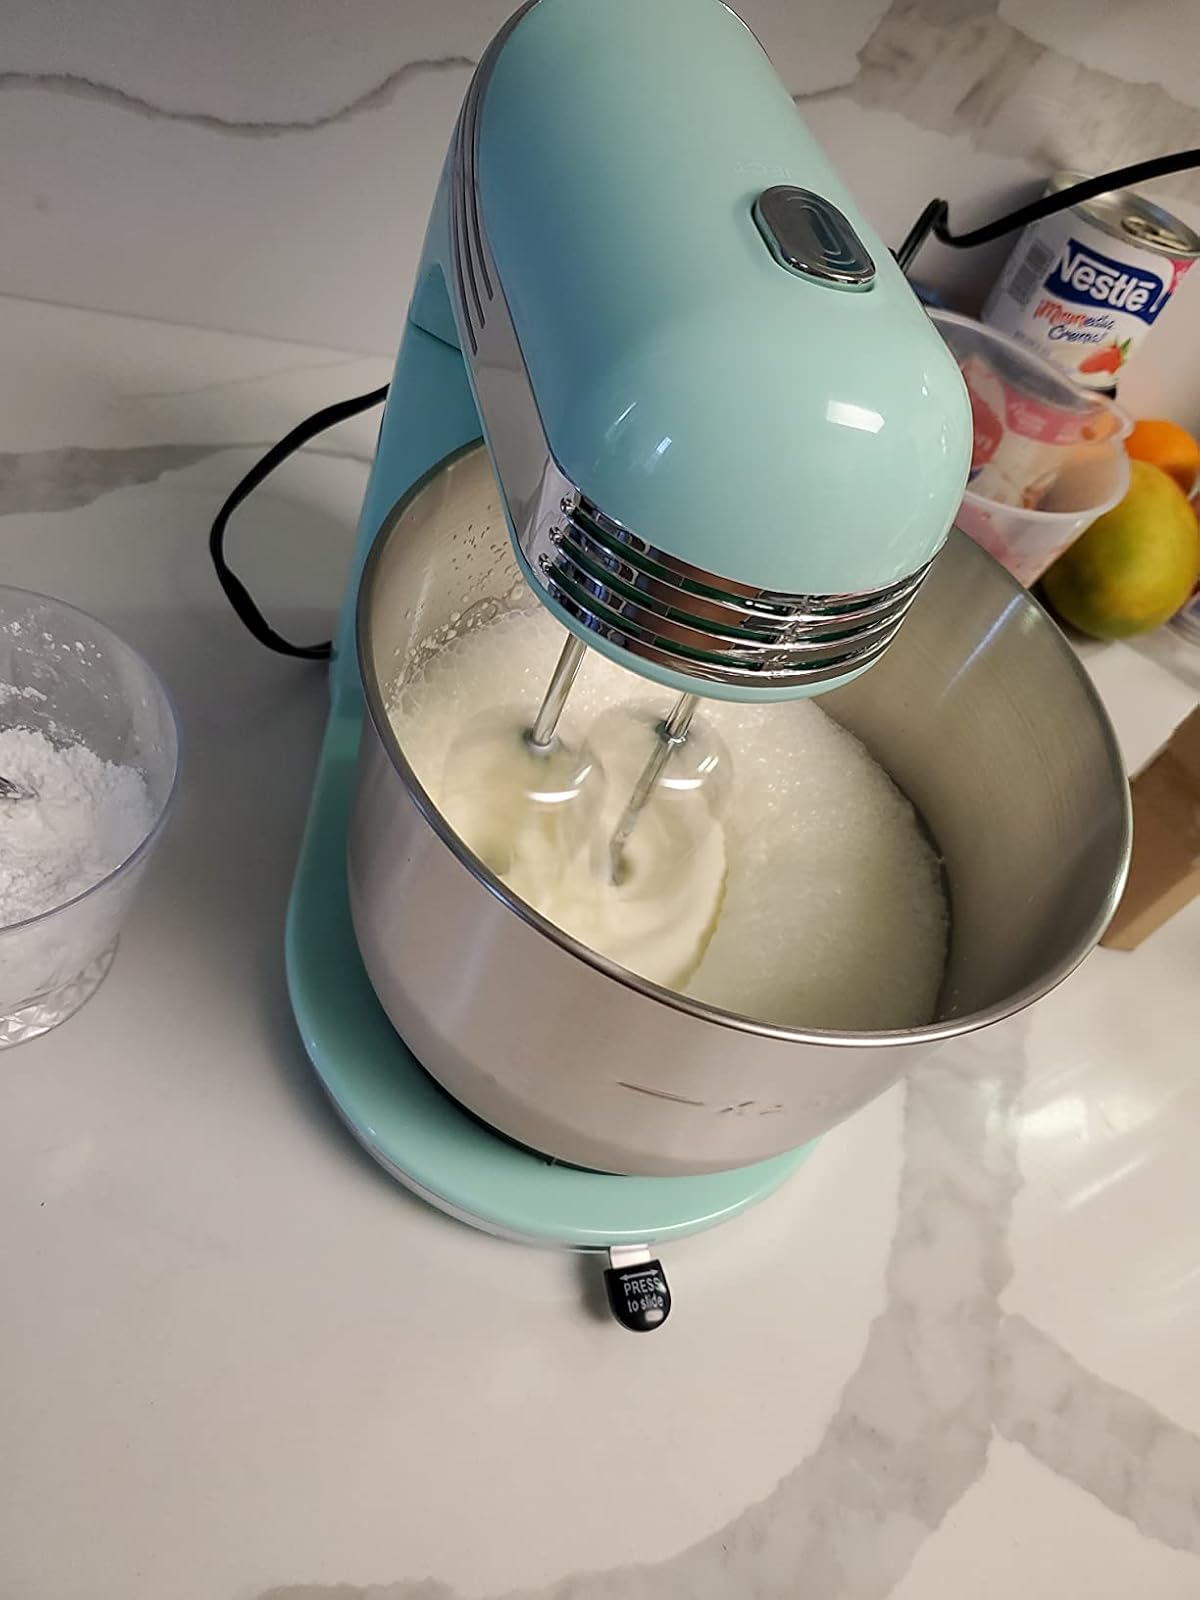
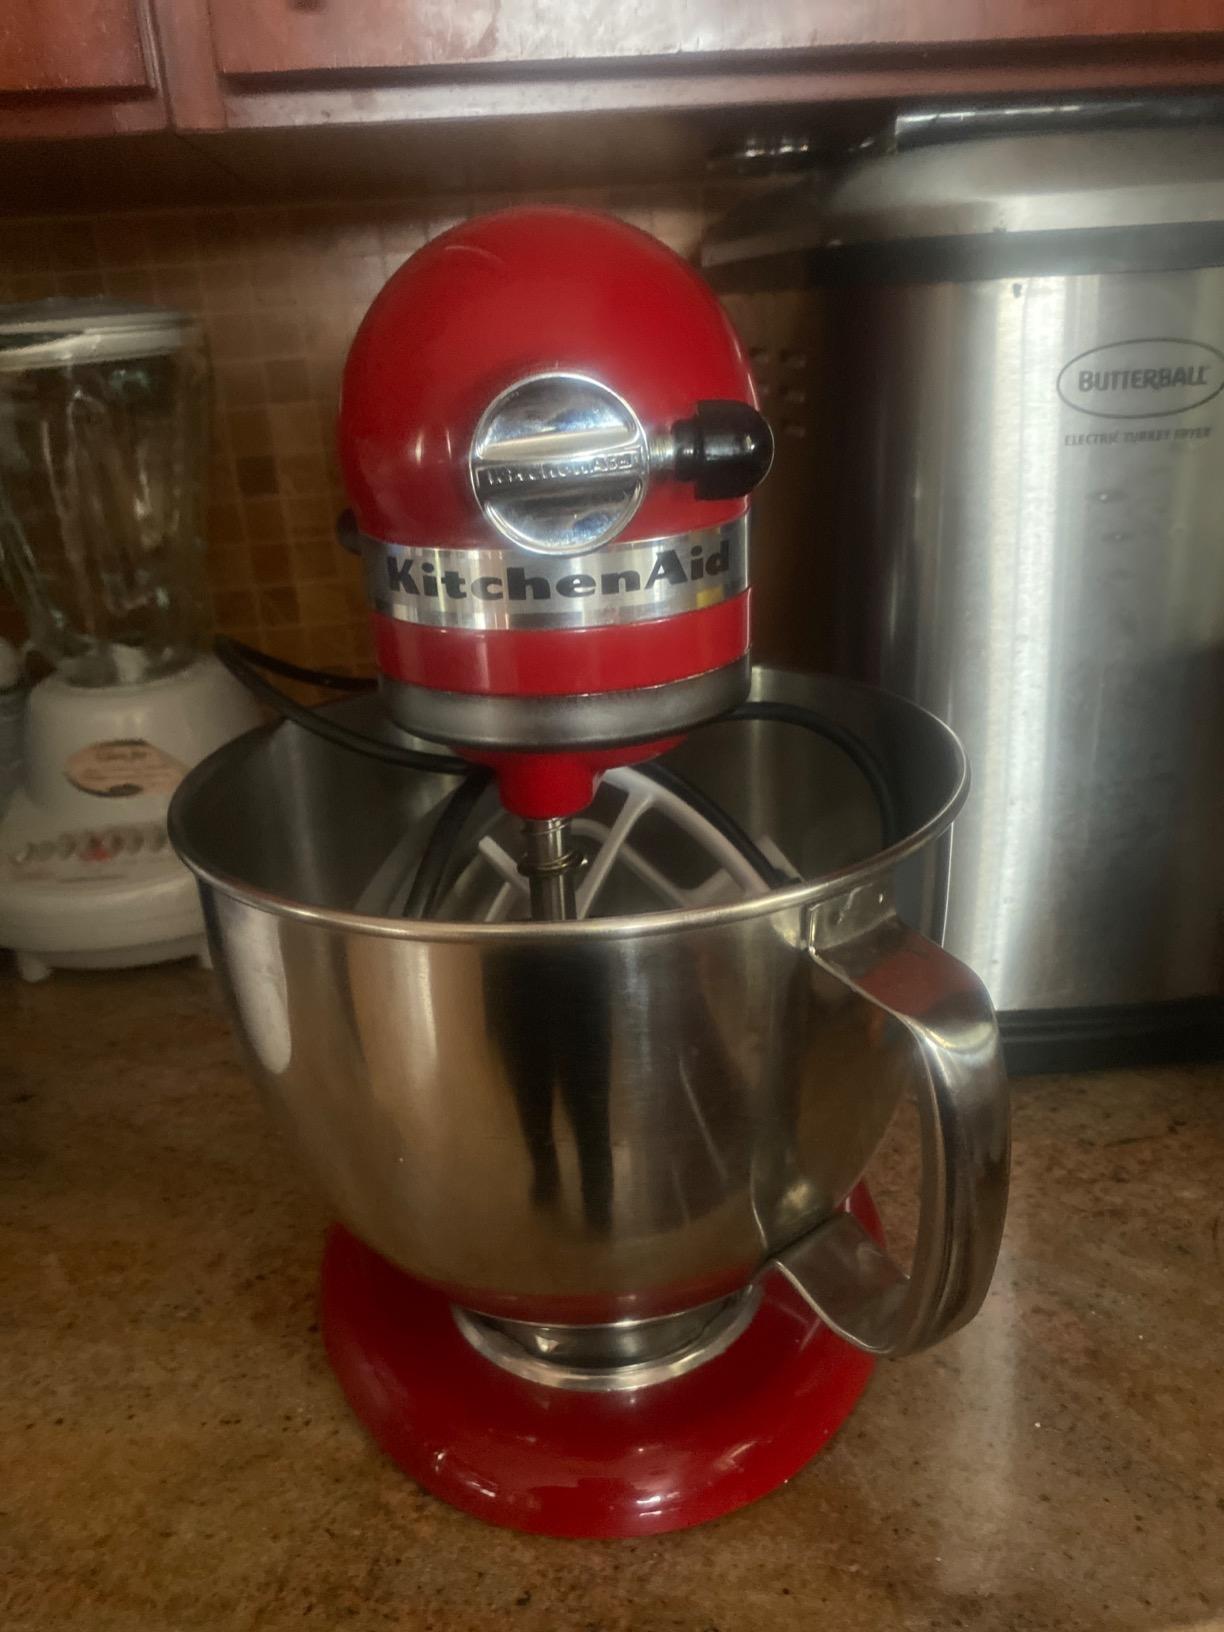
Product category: items_mixer
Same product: no